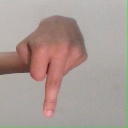
अक्षर: प